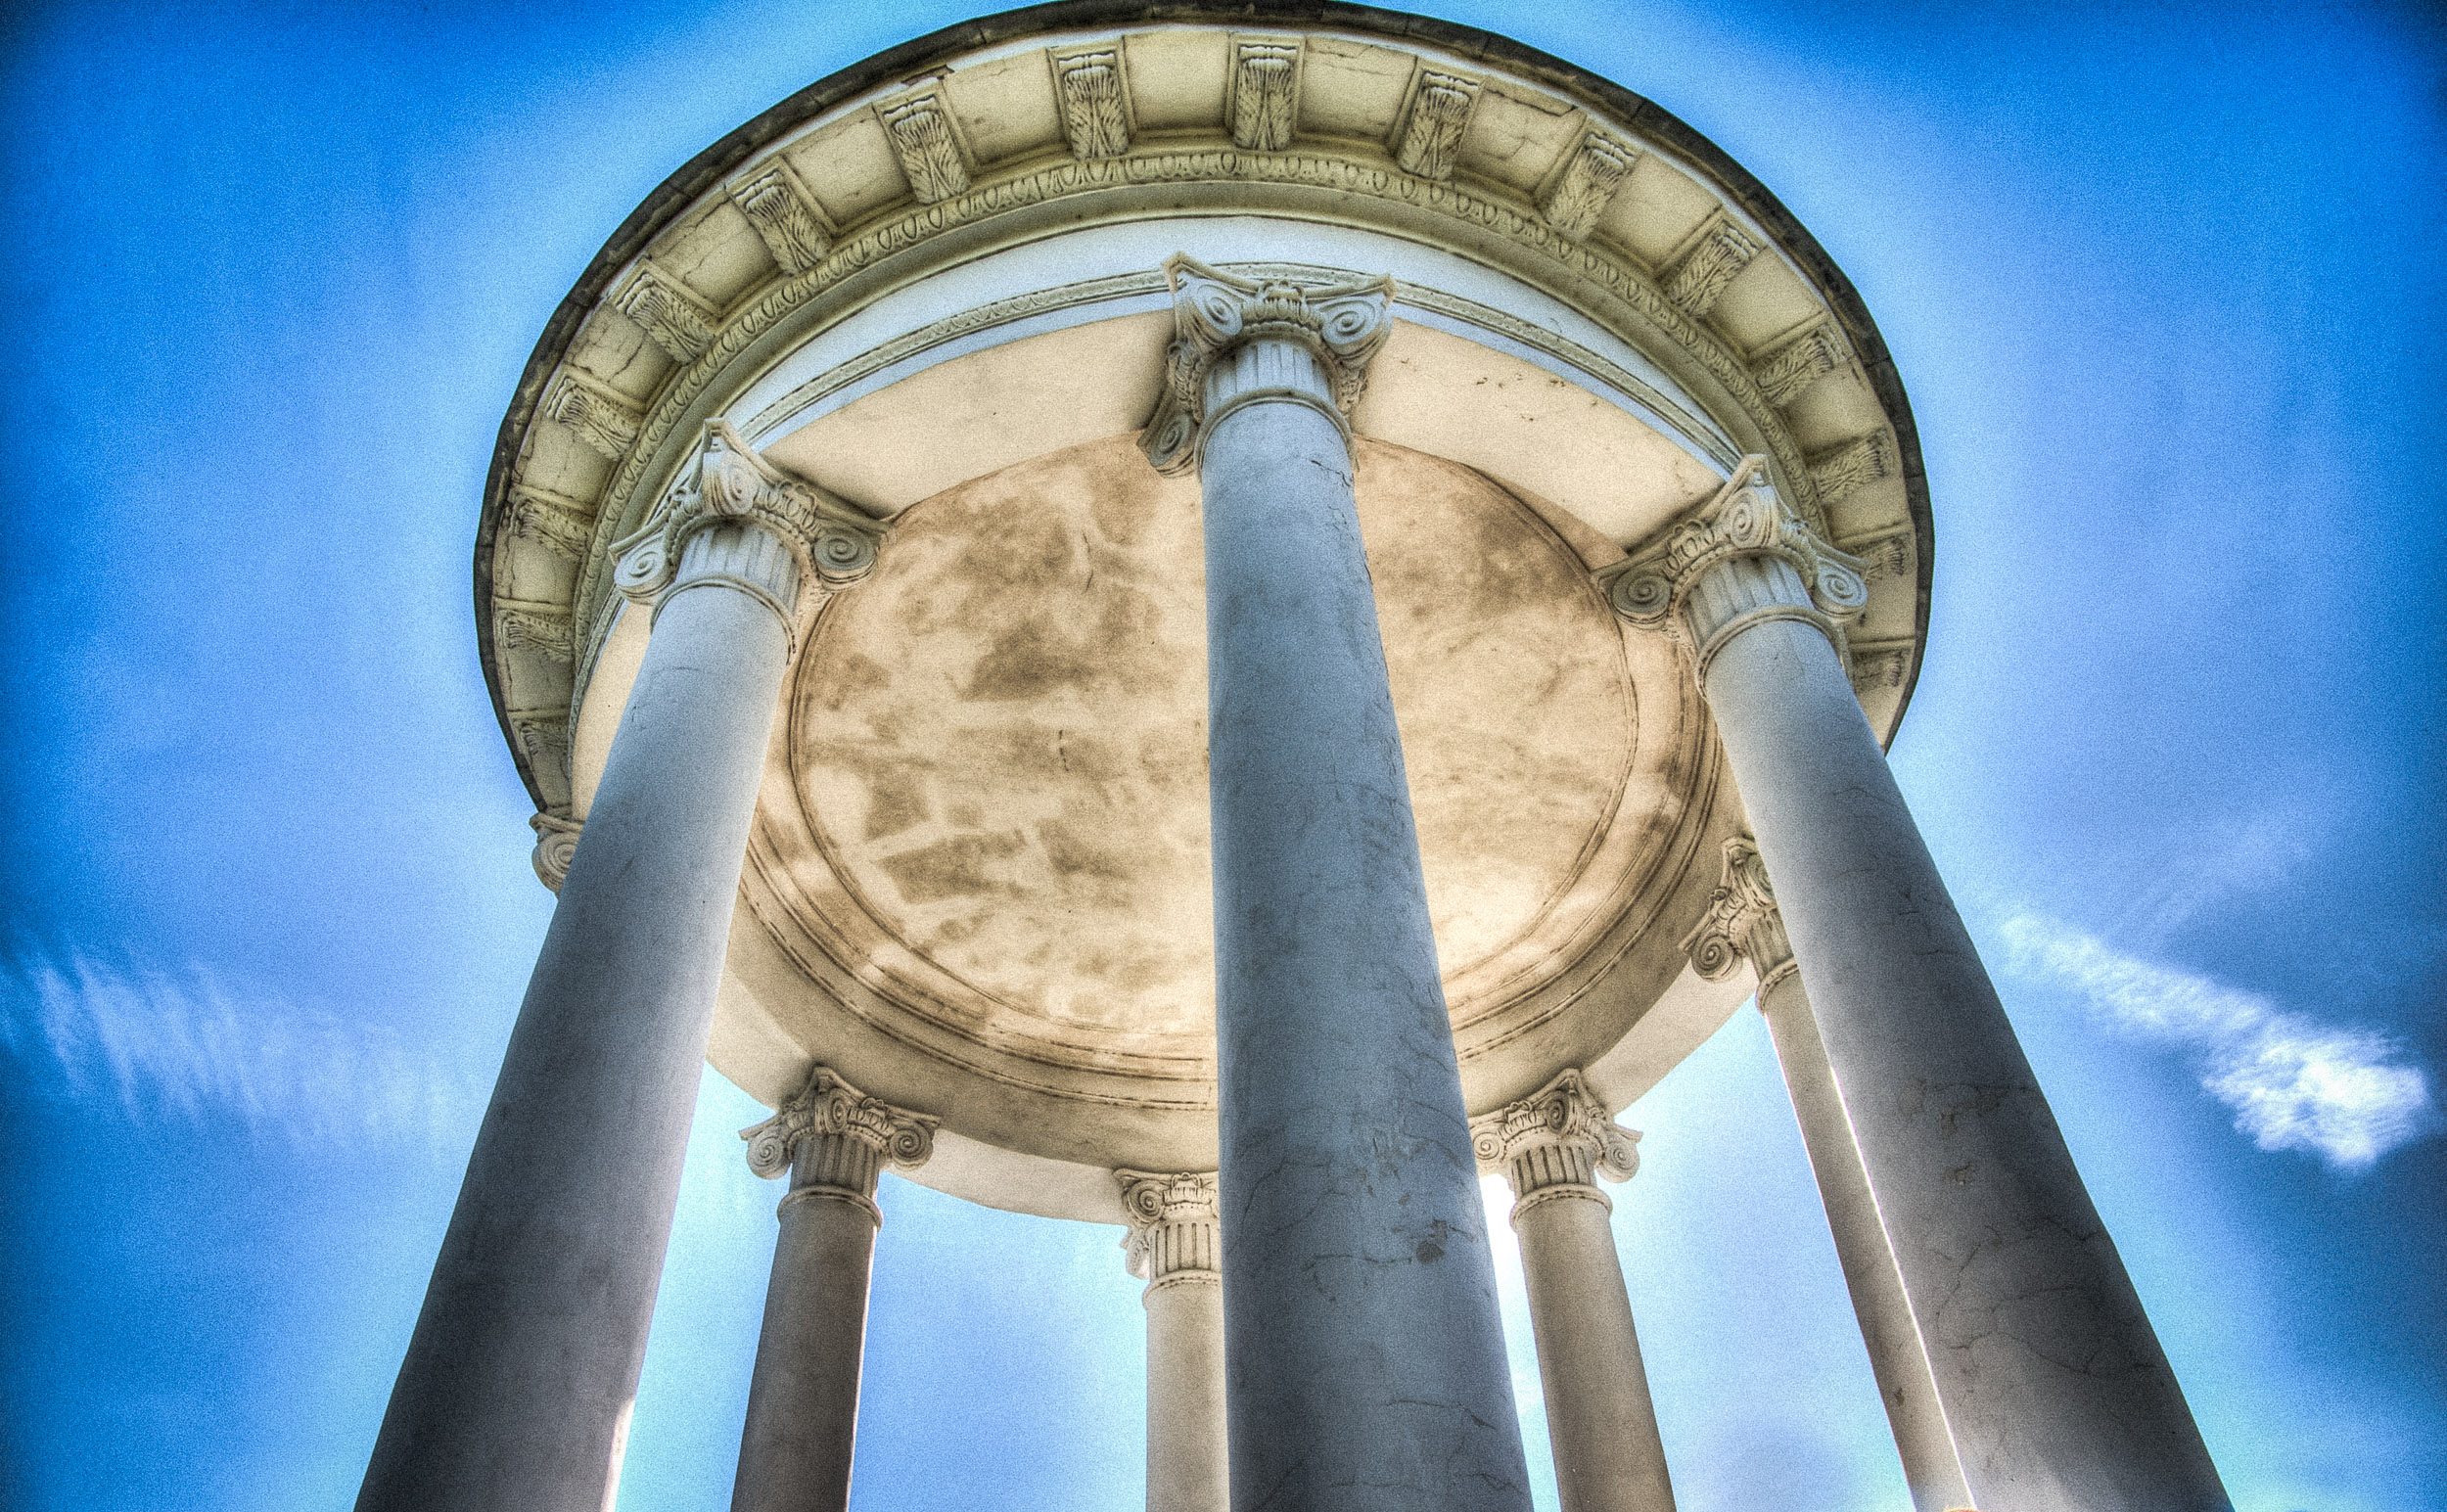
landscape, structure, sky, monument, statue, arch, reflection, tower, park, landmark, blue, garden, 2015, sculpture, hdr, temple, symmetry, rotunda, atmosphere of earth